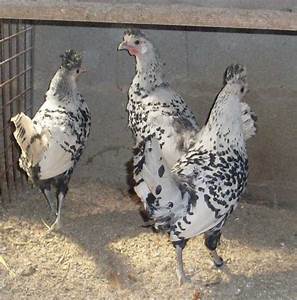
Label: chicken